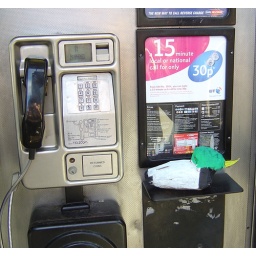
This poor little papier mache' duck had been left in a telephone box.